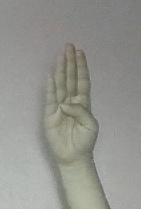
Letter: kaaf